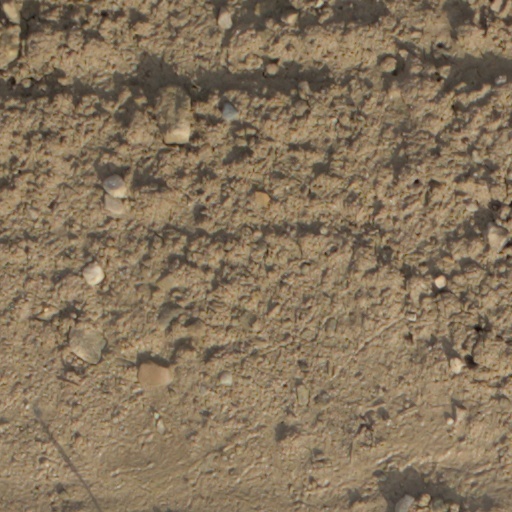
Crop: wheat